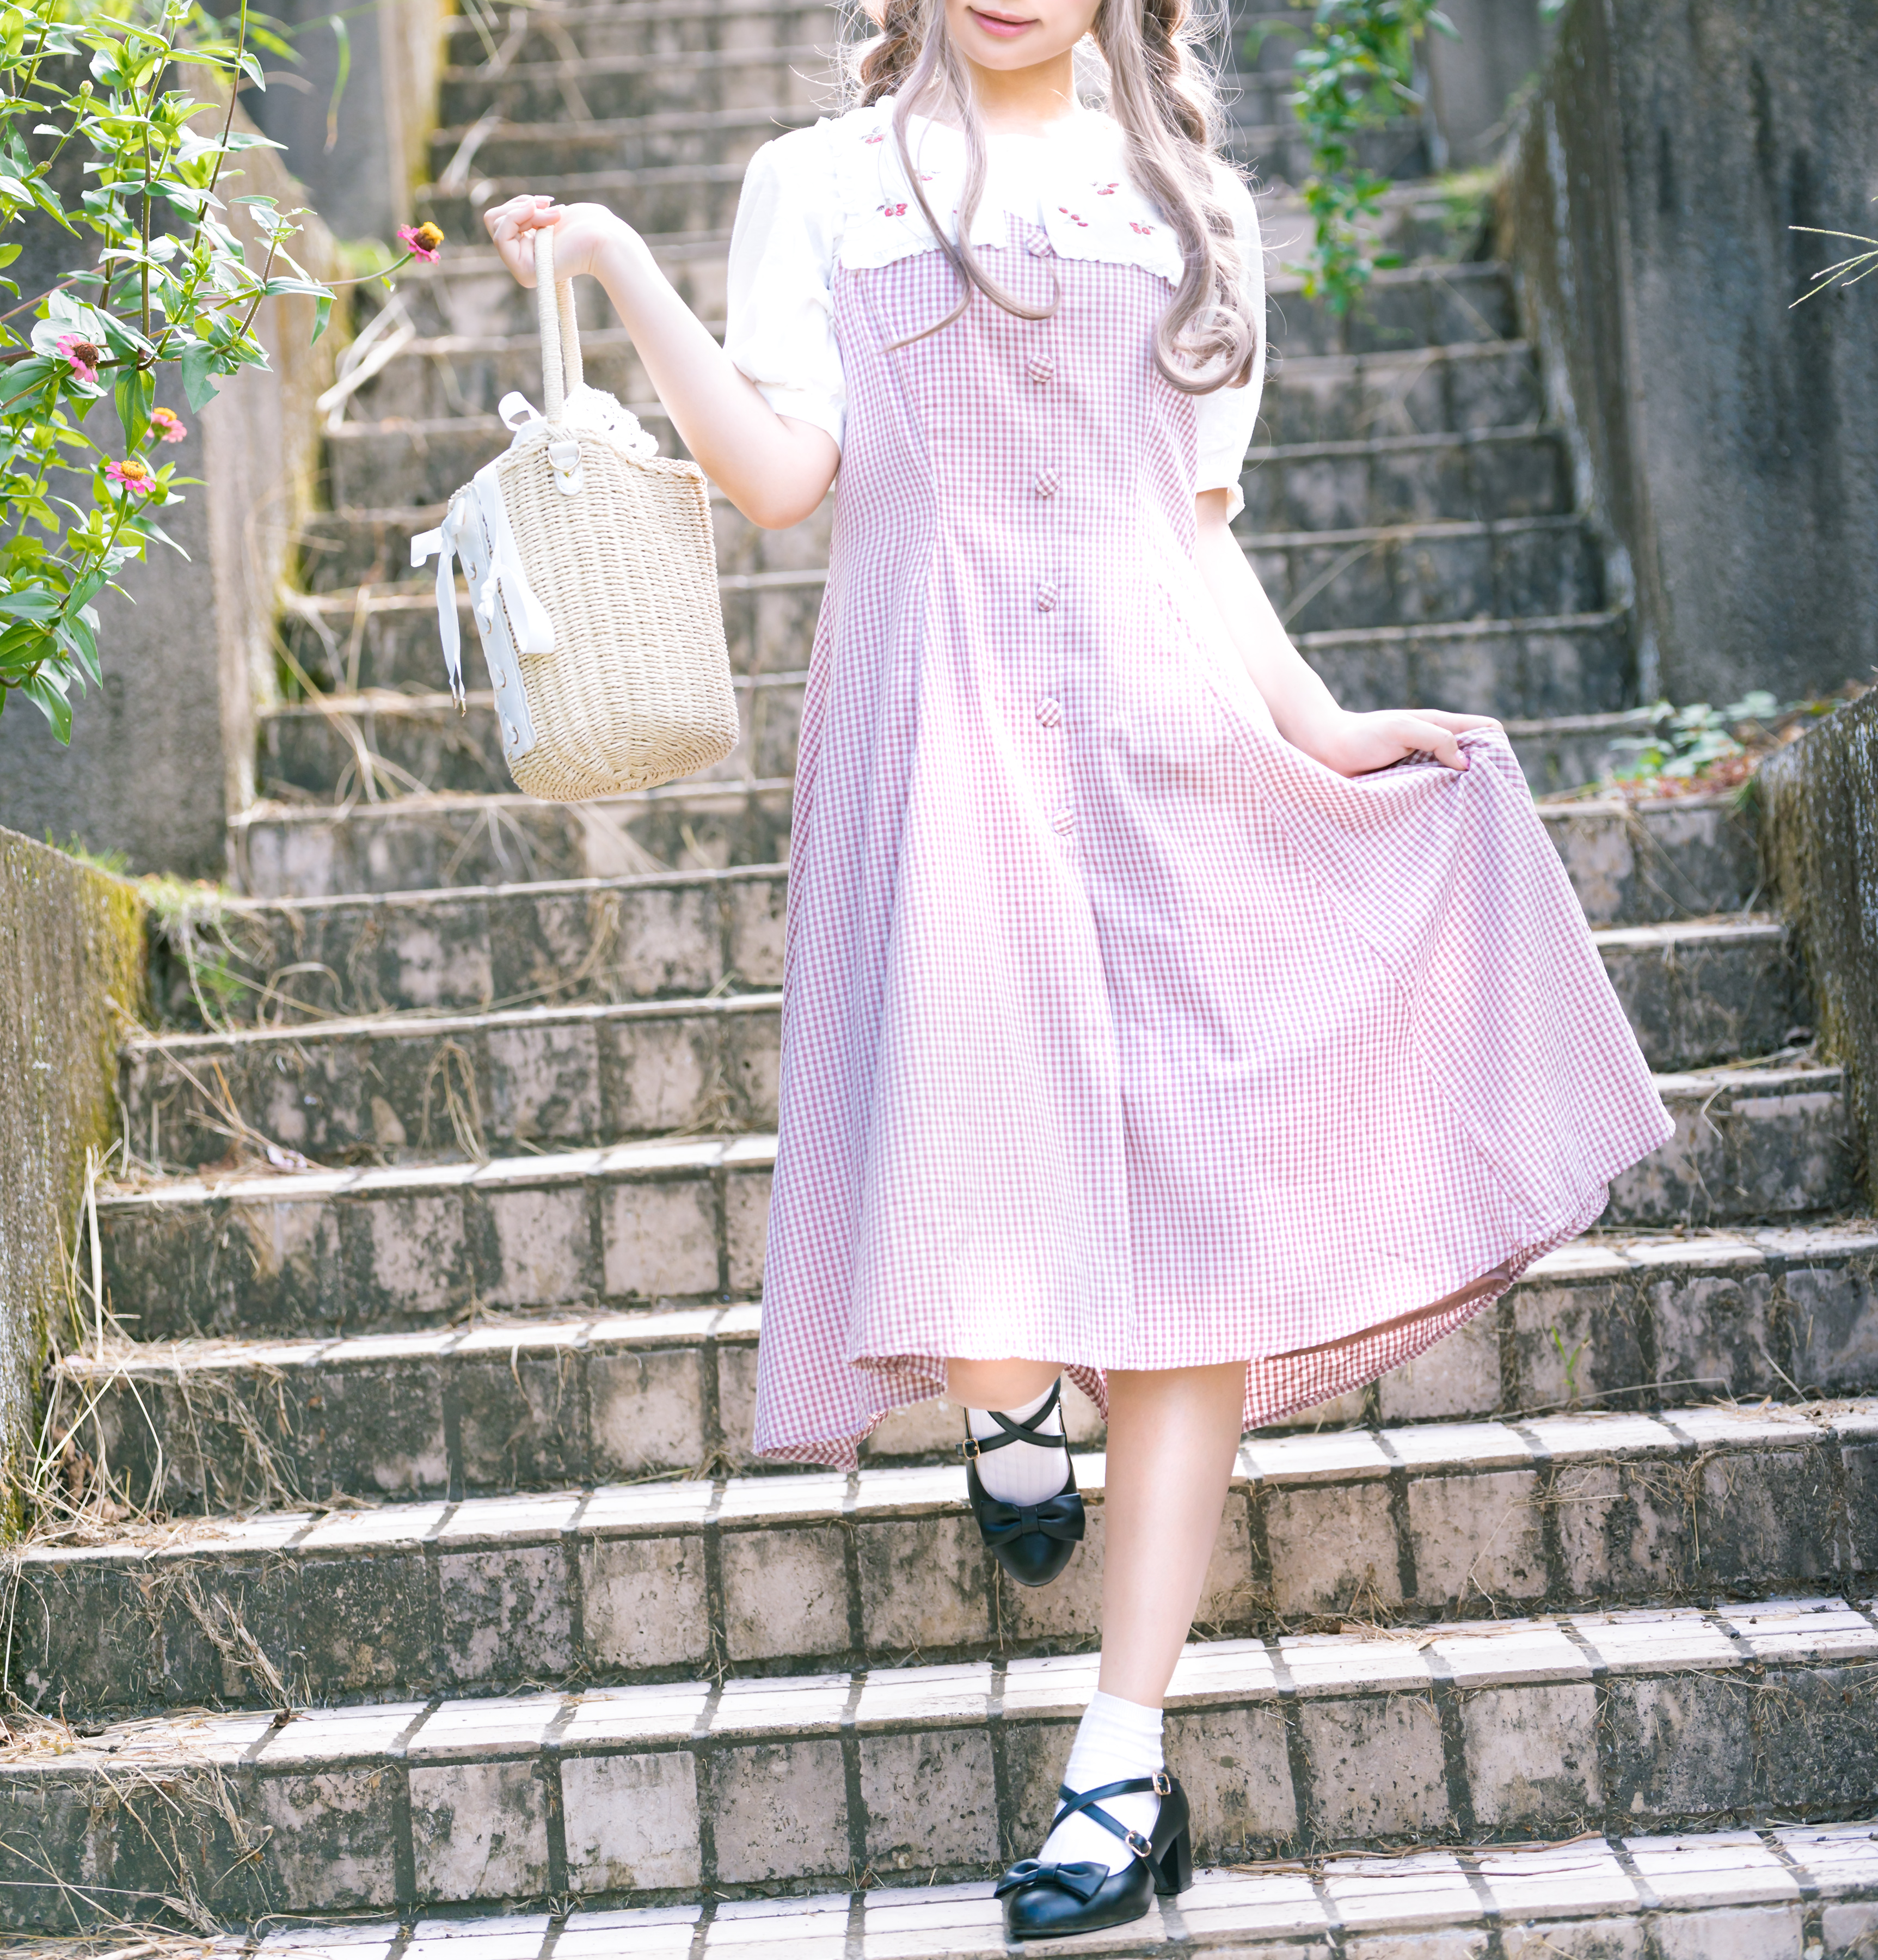
girl, clothing, white, dress, photograph, pink, street fashion, shoulder, lady, fashion, beauty, snapshot, lavender, footwear, pattern, waist, design, neck, day dress, textile, shoe, photography, photo shoot, a line, sleeve, cocktail dress, style, fashion model